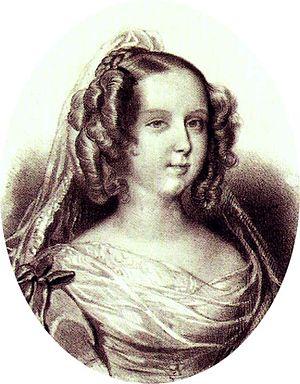
Le prince ou la princesse de Beira désigne l’héritier présomptif du prince héritier de la couronne de Portugal, c’est-à-dire le prince royal ou le prince du Brésil suivant les époques. Le titre fait référence à la région de Beyre au Portugal.